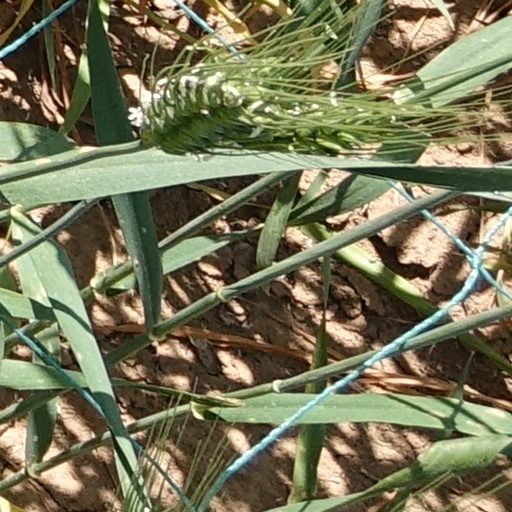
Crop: wheat